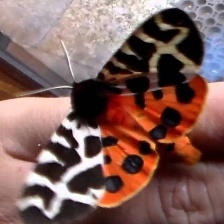
Species: GARDEN TIGER MOTH